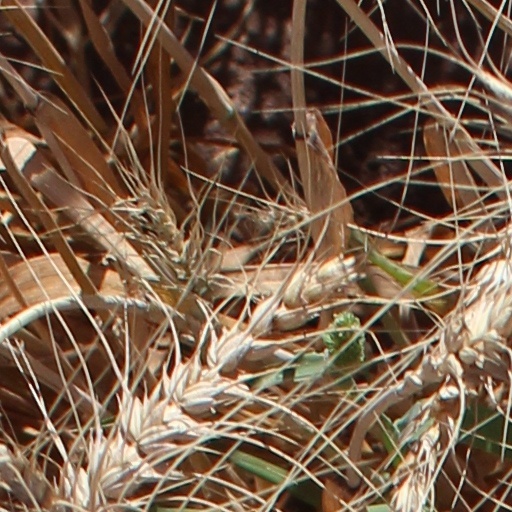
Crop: wheat